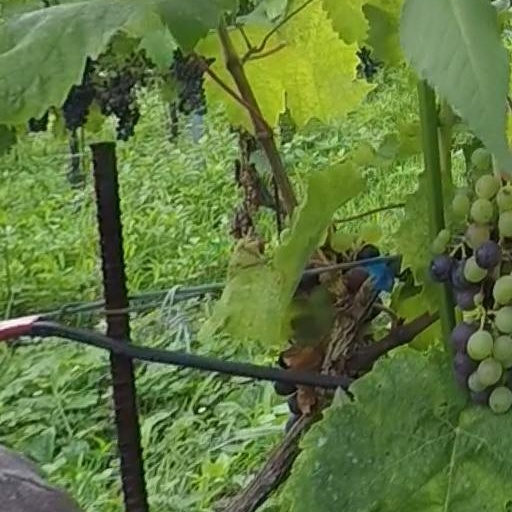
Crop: grape